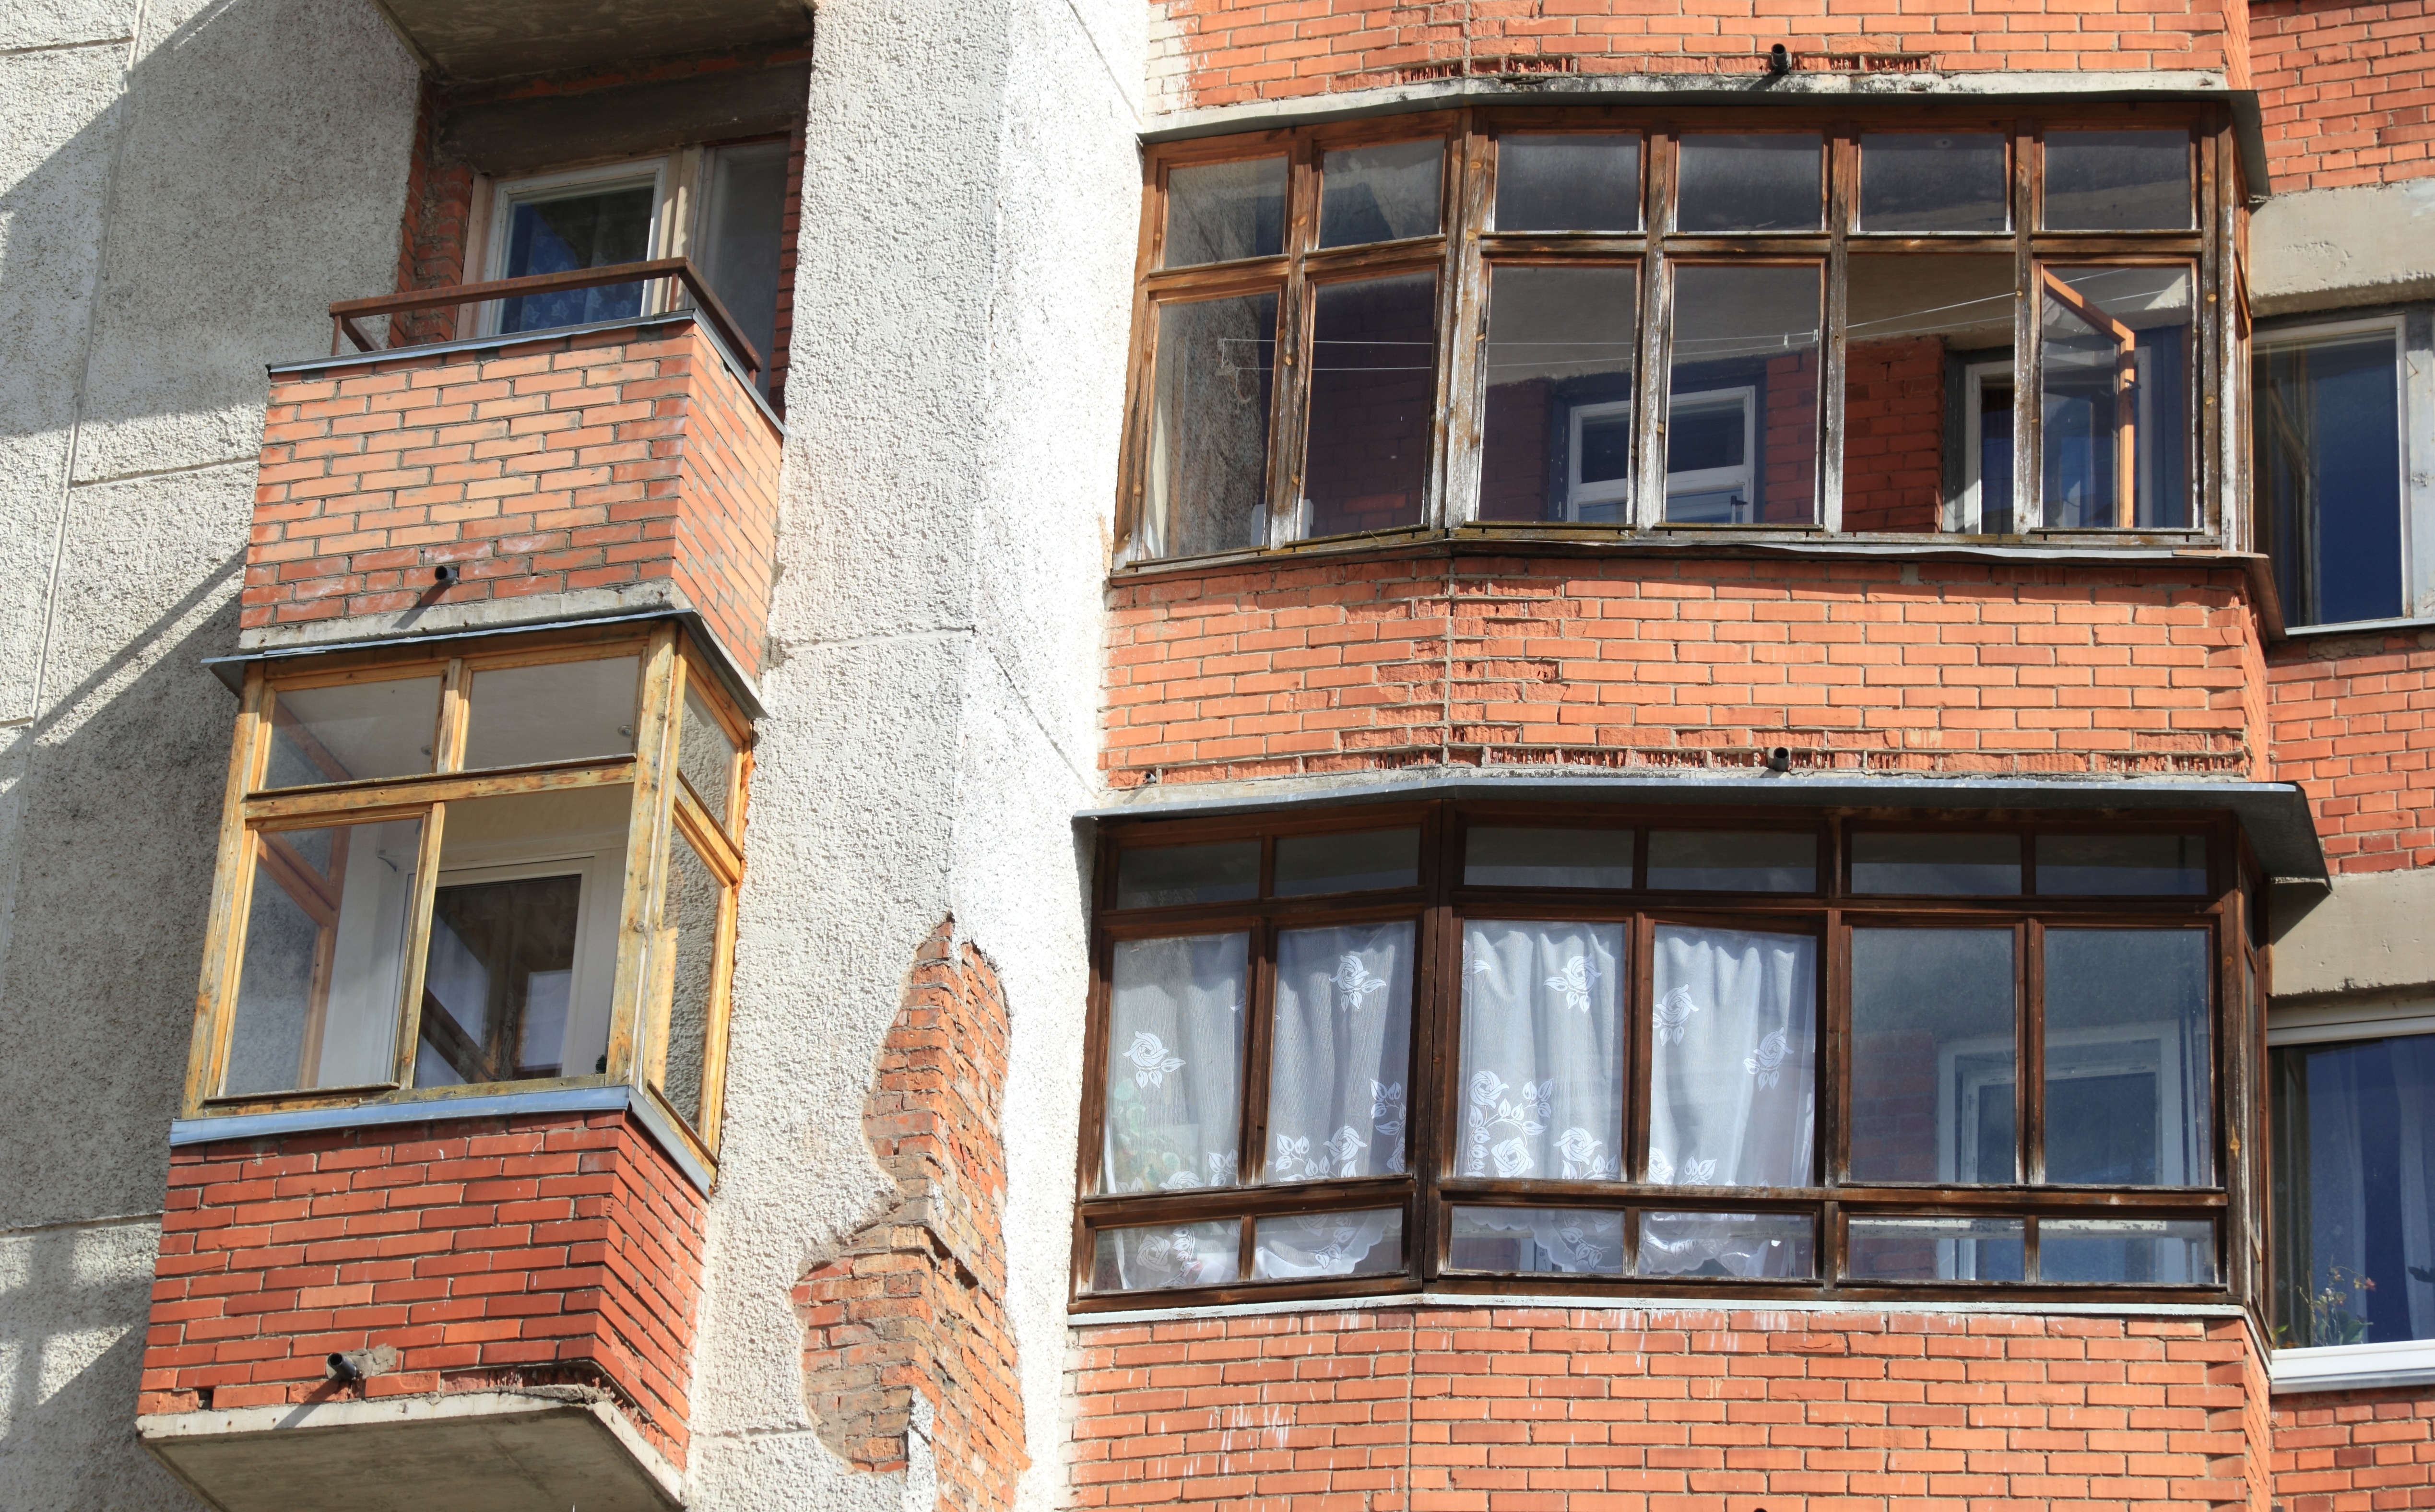
architecture, wood, house, window, town, roof, building, home, balcony, facade, property, residential, brick, apartment, estate, flats, brickwork, ussr, soviet, siding, neighbourhood, real estate, latvia, residential area, visaginas, sash window